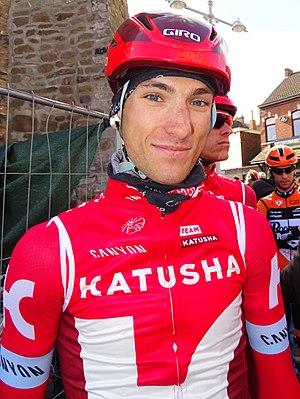
Reportage réalisé le mercredi 2 mars à l'occasion du départ du Samyn des Dames 2016 et du Samyn 2016 à Quaregnon, Belgique.
La saison 2016 de l'équipe cycliste Katusha est la huitième de cette équipe.